Wendlebury

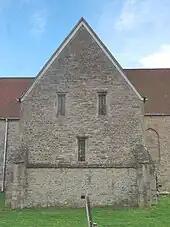
St Giles' north transept, seen from the north

Grayline bus route 24 serves Wendlebury, linking it with Bicester "via" in one direction and with Oxford "via" Weston-on-the-Green, Kirtlington, Bletchingdon and in the other. Buses run from Mondays to Saturdays, four times a day in each direction. There is no late evening service, and no service on Sundays or bank holidays.